Military history of Mexico

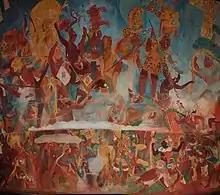
Depictions of one of the first battles in the war between Bonampak and Yaxchilan during the 6th century Tikal-Calakmul wars.

Before the arrival of Europeans in 1492, there were many large-scale civilizations in Mesoamerica that had engaged in conquest of rival powers. As civilizations arose, traditional raiding to plunder resources evolved into full-scale conquests between 300 BCE and 150 BCE, with occupying forces that could direct tribute from the conquered to the conquerors. Conquest on a grand scale only occurred with the Aztec Empire, which coalesced in the fifteenth century C.E., but smaller-scale conquests affected the rise and fall of civilizations before that. As early as Teotihuacan and Monte Albán, the first Mesoamerican states, there is evidence of local conquests of defensive walls around urban cores and conflicts resulting in large-scale sacrifice of warriors. There were cycles of conquests over many hundreds of years, resulting in the rise and decline of civilizations.